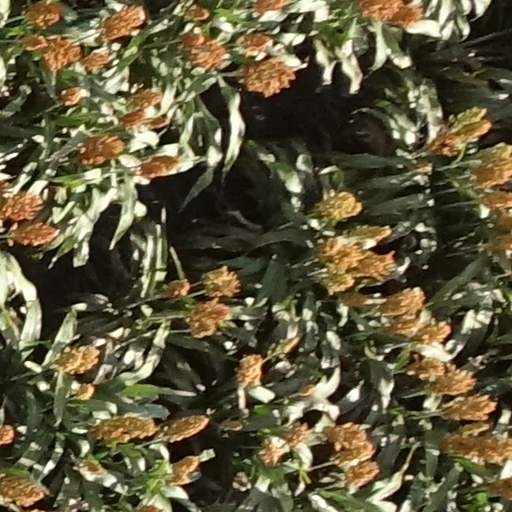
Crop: sorghum